Kolakaluru railway station

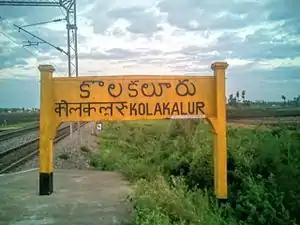

Kolakaluru railway station (station code: KLX), is an Indian Railways station in Tenali of Guntur district in Andhra Pradesh. It lies on the Howrah–Chennai main line and is administered under Vijayawada railway division of South Central Railway zone.